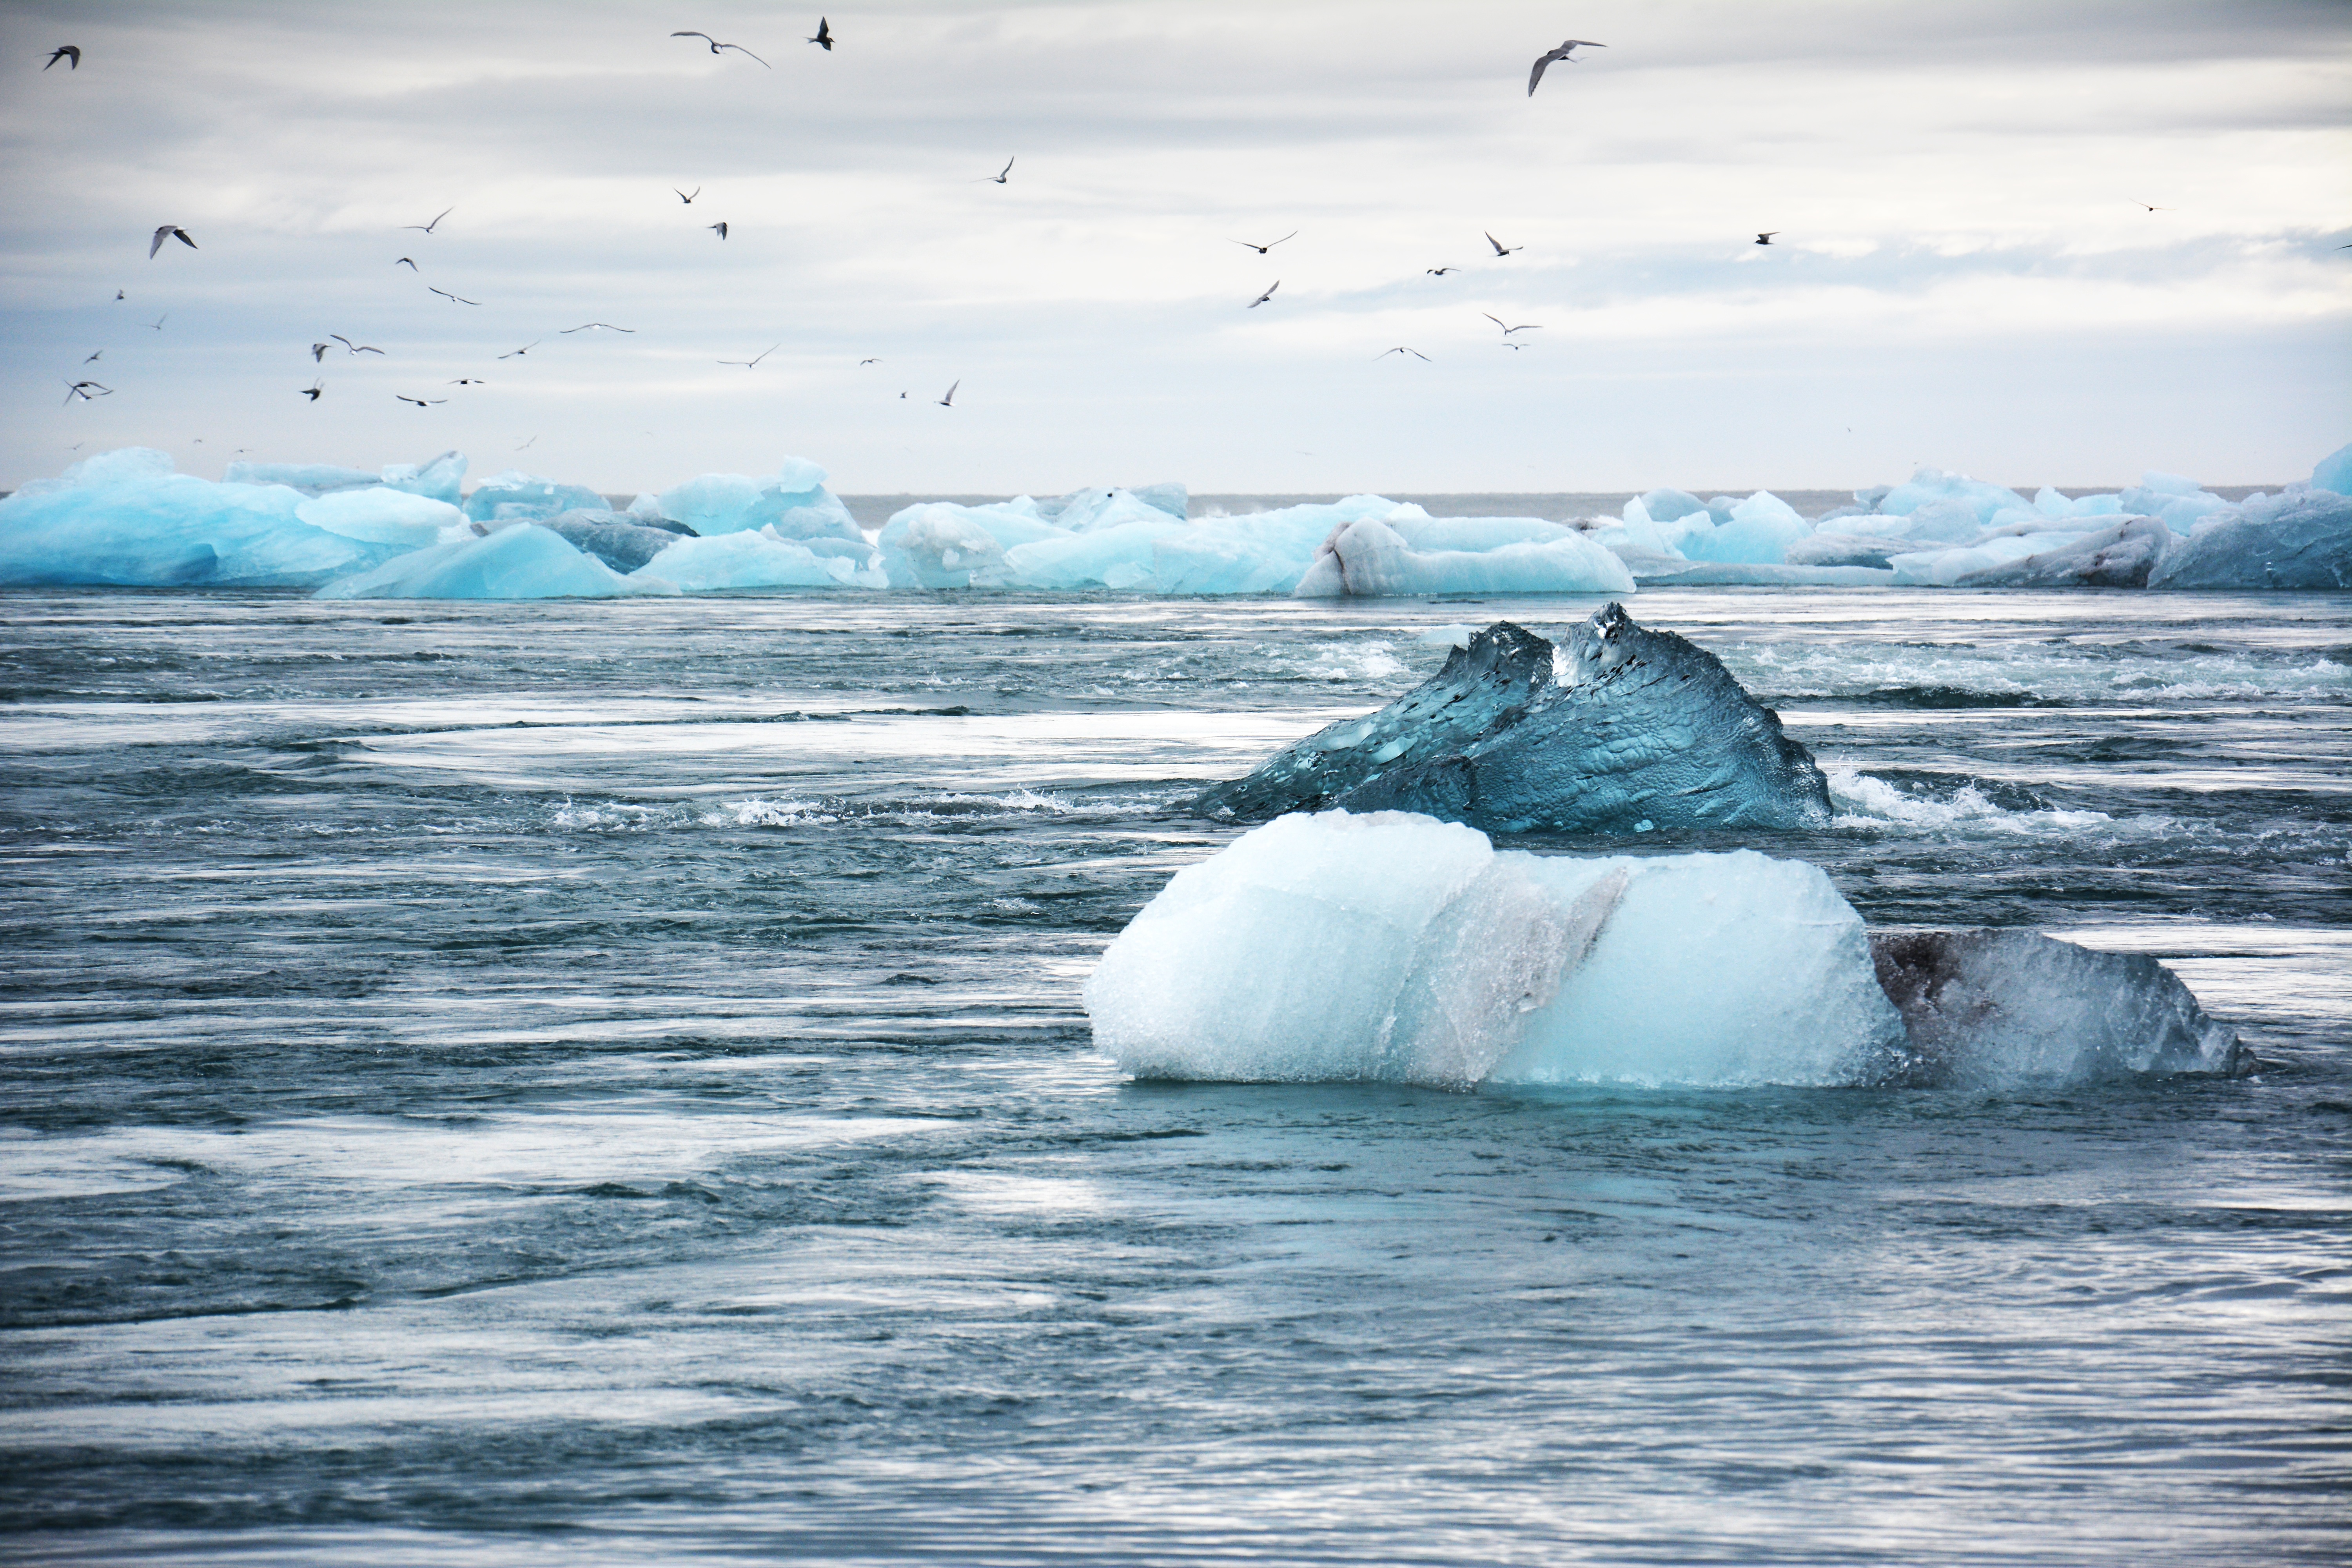
sea, coast, water, ocean, snow, winter, bird, shore, wave, wind, ice, arctic, iceberg, arctic ocean, wind wave, sea ice